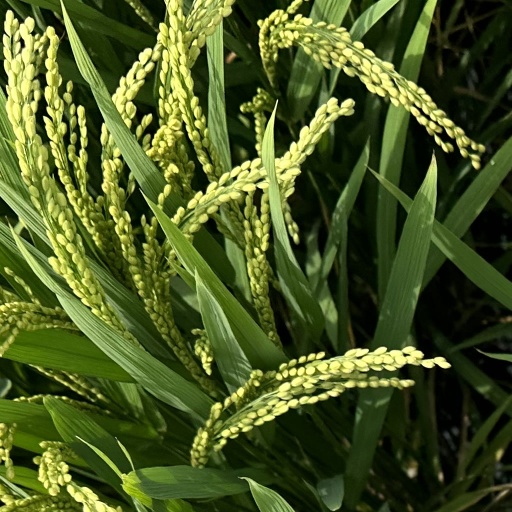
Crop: rice